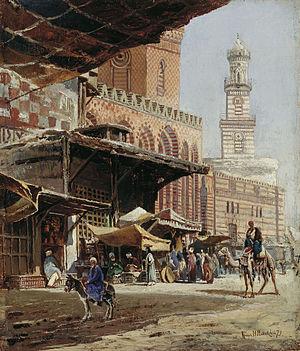
Nikolaï Makovski est né le 28 avril 1841 à Moscou et est mort le 6 octobre 1886, à Saint-Pétersbourg. C'est un peintre russe, un des fondateurs de la société des Ambulants. Ses frères, Constantin et Vladimir et sa sœur Alexandra Makovskaïa étaient tous les trois peintres également.